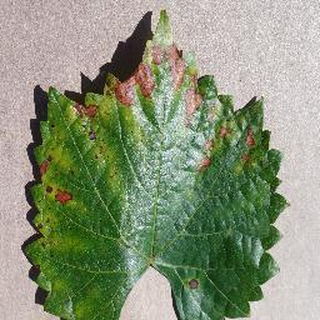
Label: grape_esca_black_measles